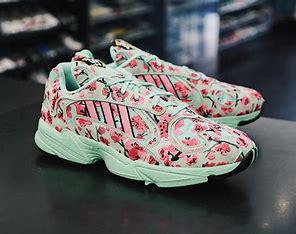
Brand: Adidas
Model: Arizona